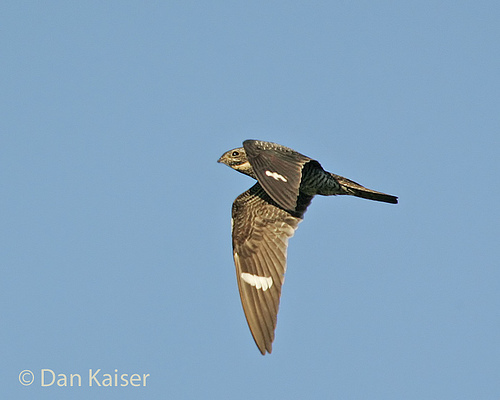
this medium sized bird soars in the sky, resembling a hawk, with small patches of white on its dark brown wings and striped, dark brown body.
bird in flight with wide wingspans and white spots on bilateral wingsa medium sized bird with brown wings, and a small bill that curves downwardson a seemingly all brown bird, small patches of white appear on it's secondaries and speckles are hidden on the abdomen.
this bird is brown in color with a stubby beak, and brown eye rings.
this bird has wings that are grey with white blotches on themthe small bird has a large wingspan and small curved beak.
the beautiful bird while flying is showing off its mostly brown body with a touch of white on its wingbars.
this is a larger bird with predominately gray feathers, it also has white throughout it's wingbars.
this bird has wings that are brown and has a short bill
Species: Nighthawk